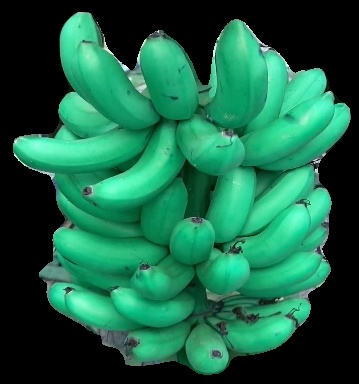
Variety: rasbale
Grade: grade1